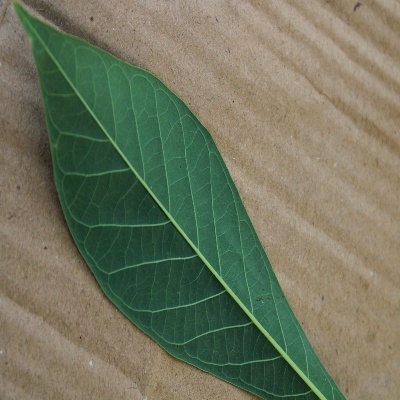
Crop: Cassava
Condition: healthy